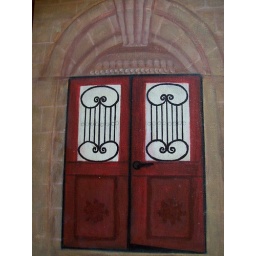
old iron door in red (series#2)